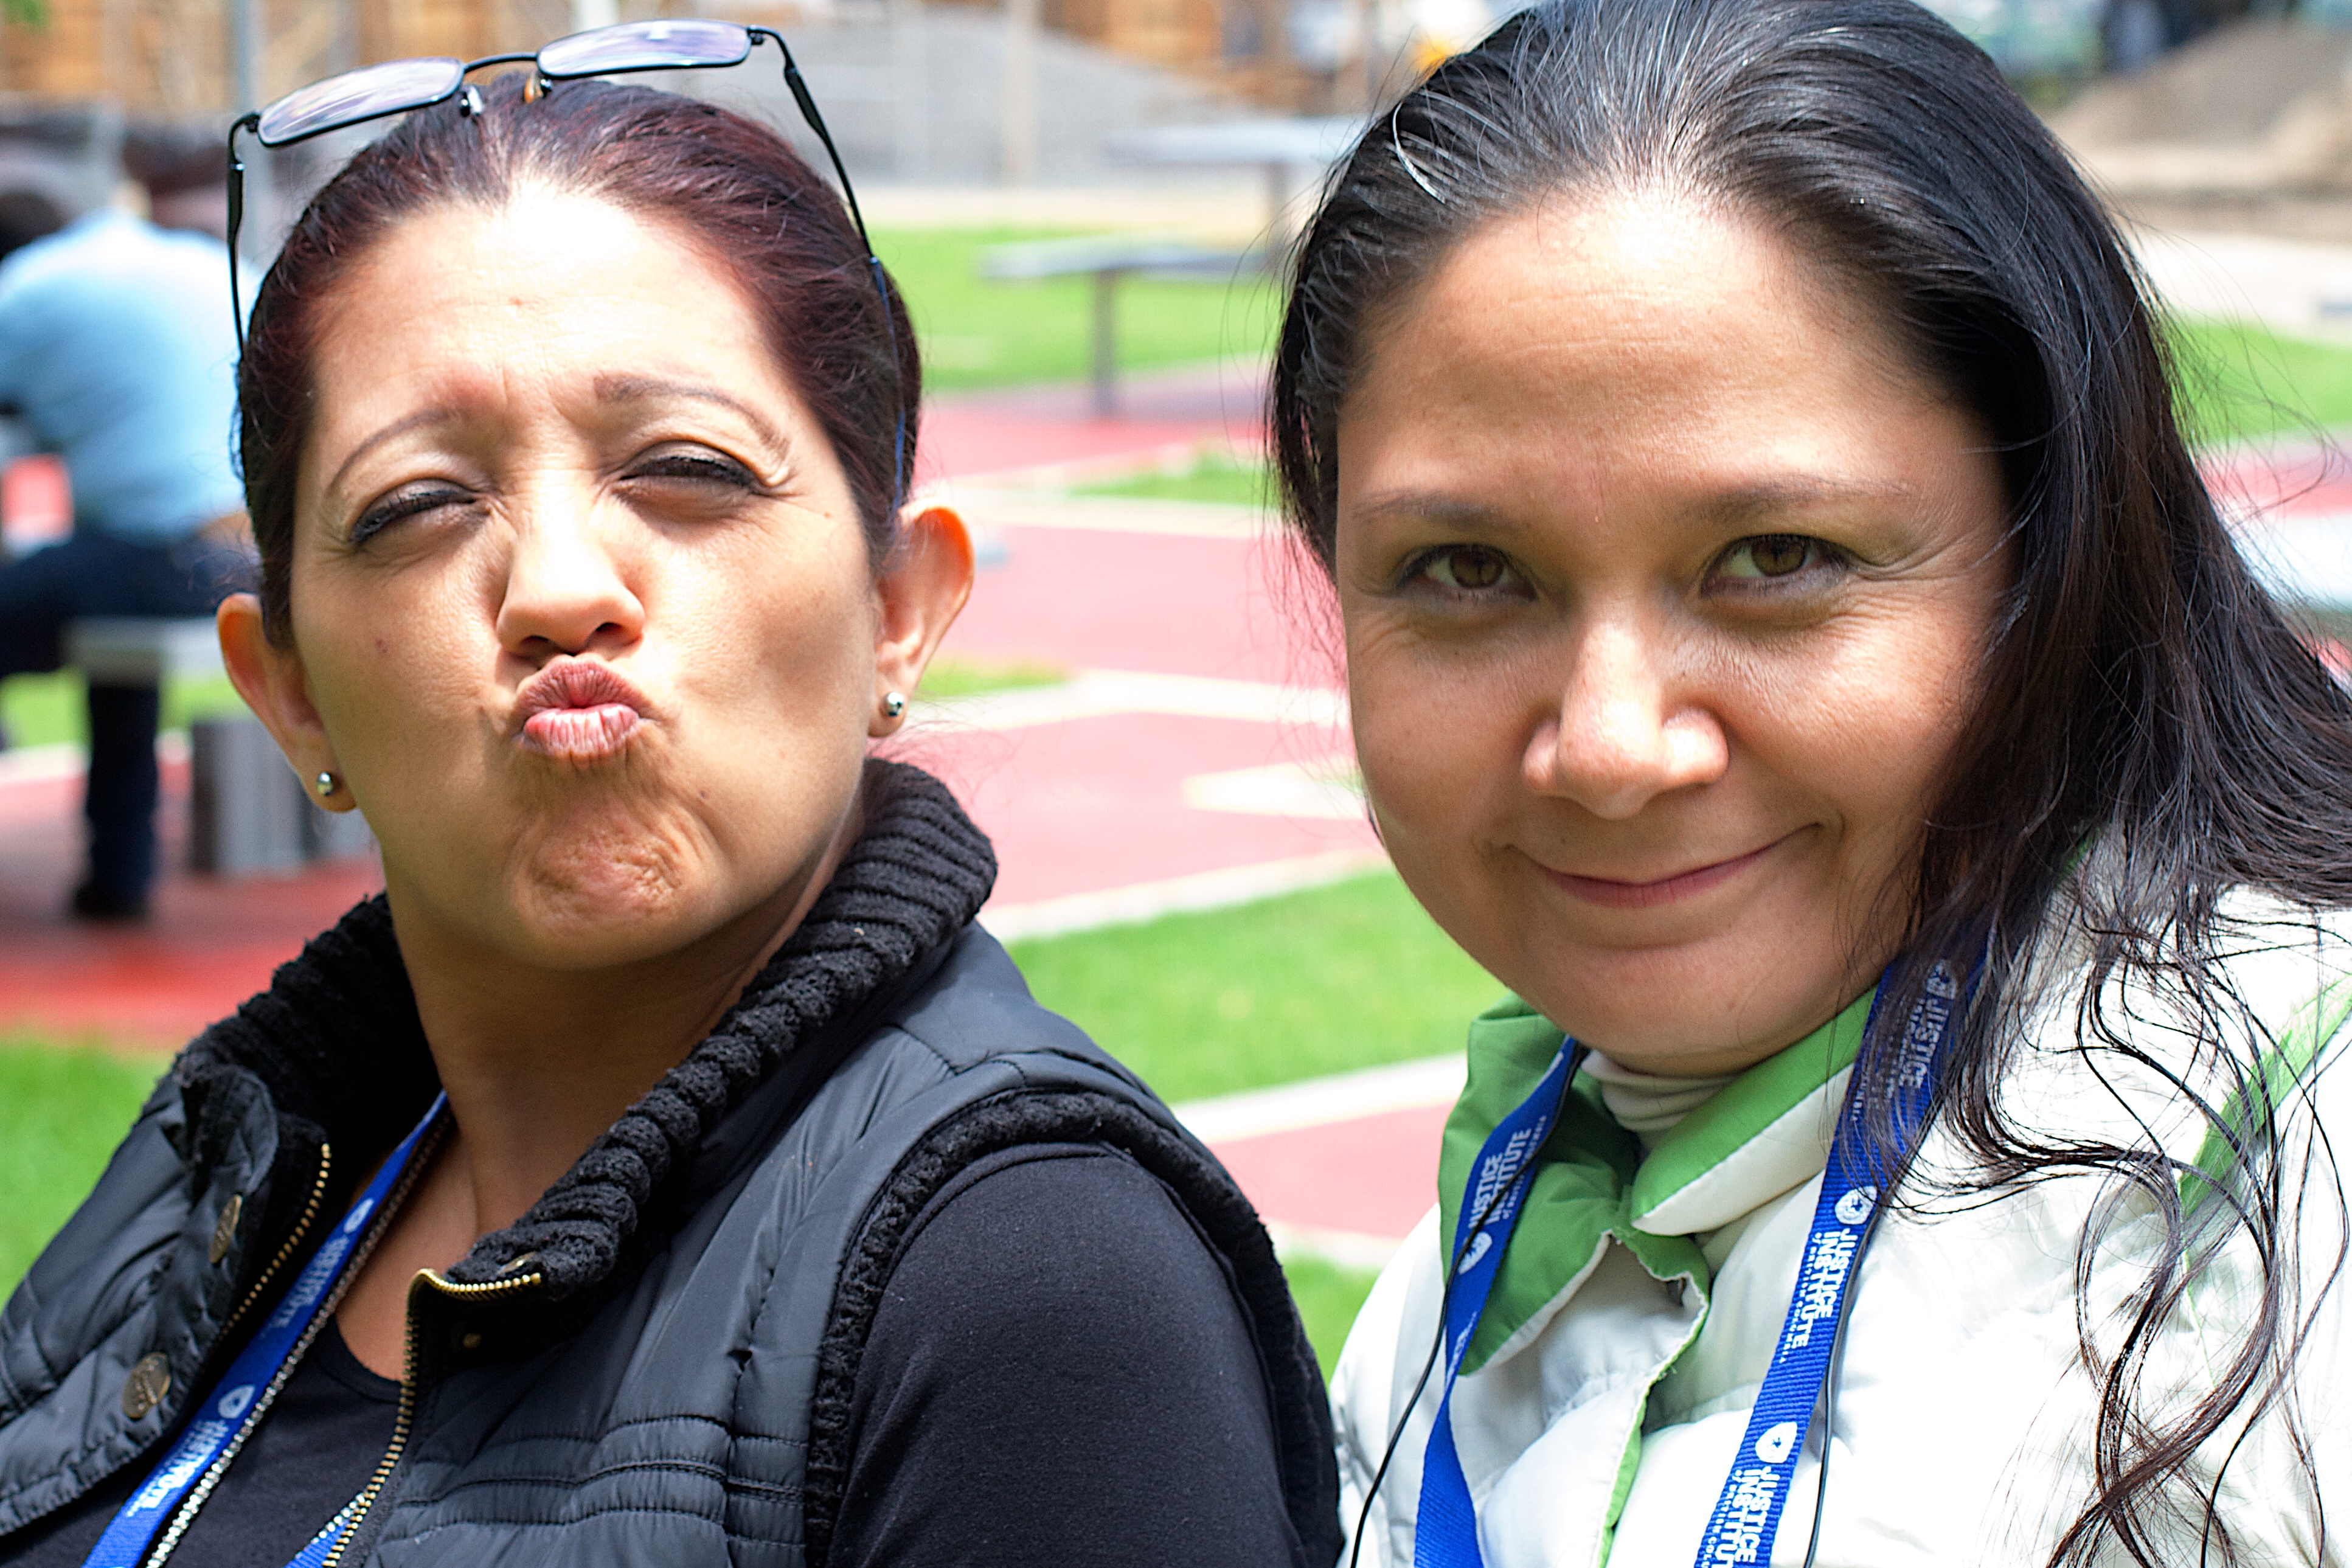
person, people, youth, smile, day, udgagora